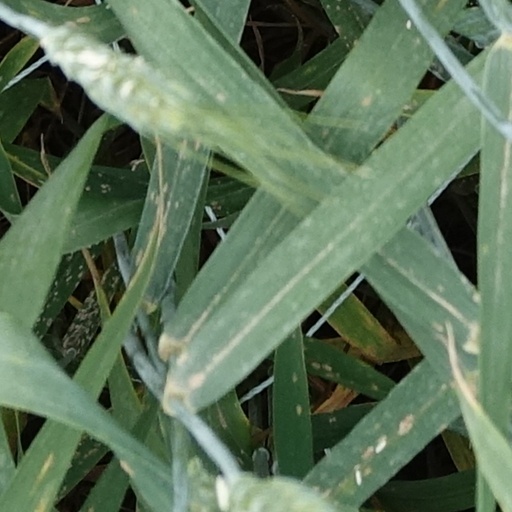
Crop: wheat